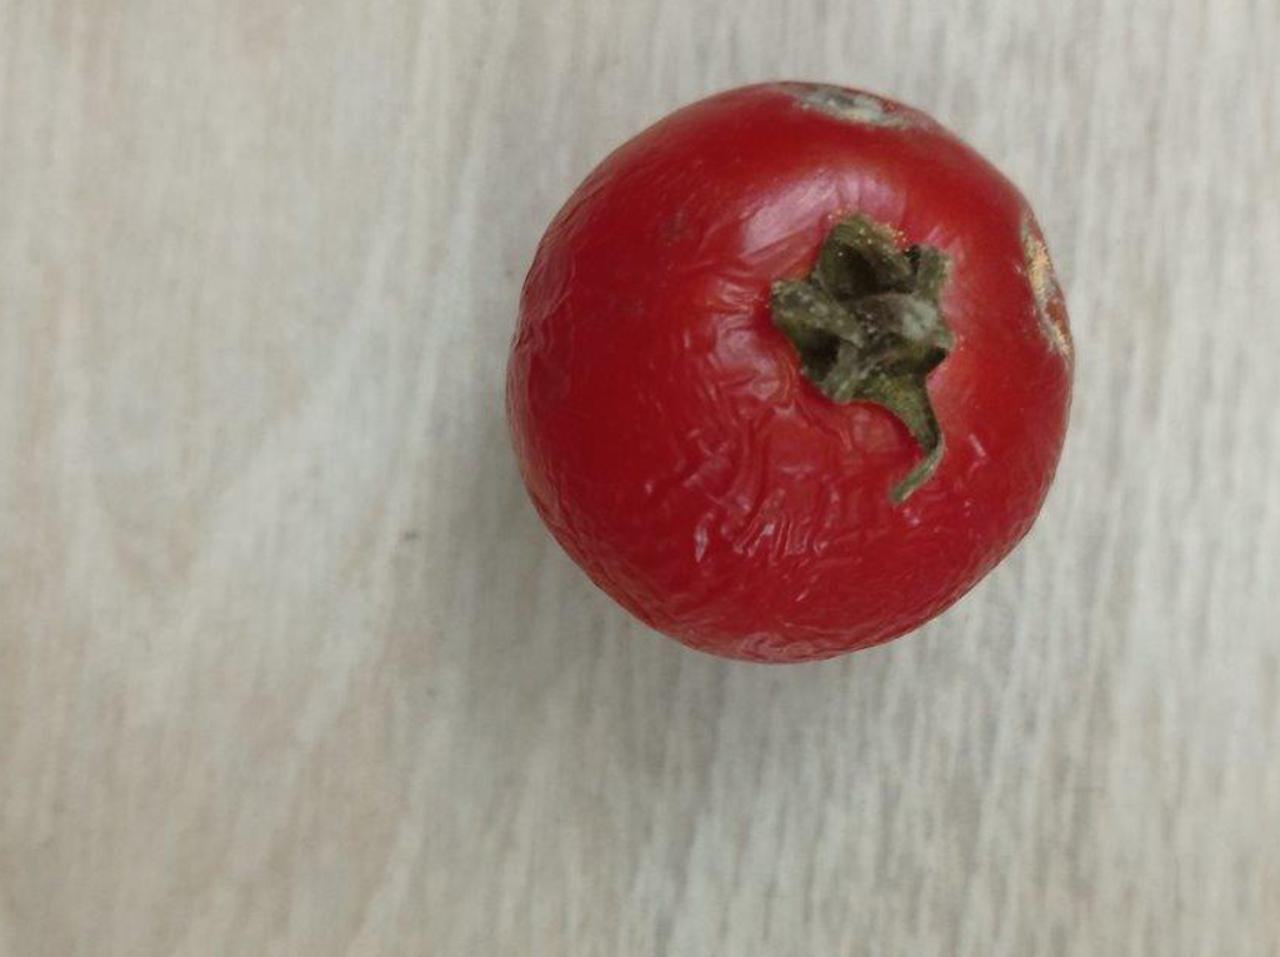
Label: Rotten